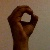
The image shows a hand gesture representing the letter 'O' in Indian Sign Language.